Peristaltic pump

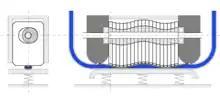
Linear peristaltic pump

A form of peristaltic pump was described in "The Mechanics Magazine" in 1845. The pump used a leather hose which did not need to self-open when released by the rollers, instead relying on the incoming water having sufficient pressure to fill the open inlet end on each cycle. The peristaltic pump was first patented in the United States by Rufus Porter and J. D. Bradley in 1855 (U.S. Patent number 12753) as a well pump, and later by Eugene Allen in 1881 (U.S. Patent number 249285) for blood transfusions. It was developed by heart surgeon Dr. Michael DeBakey for blood transfusions while he was a medical student in 1932 and later used by him for cardiopulmonary bypass systems. A simlilar device (Appareil Louis Henry et Dr Pierre Jouvelet) was presented in february 1934 at the Académie de Médecine in France. A specialized nonocclusive roller pump (US Patent 5222880) using soft flat tubing was developed in 1992 for cardiopulmonary bypass systems.